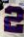
Number: 2